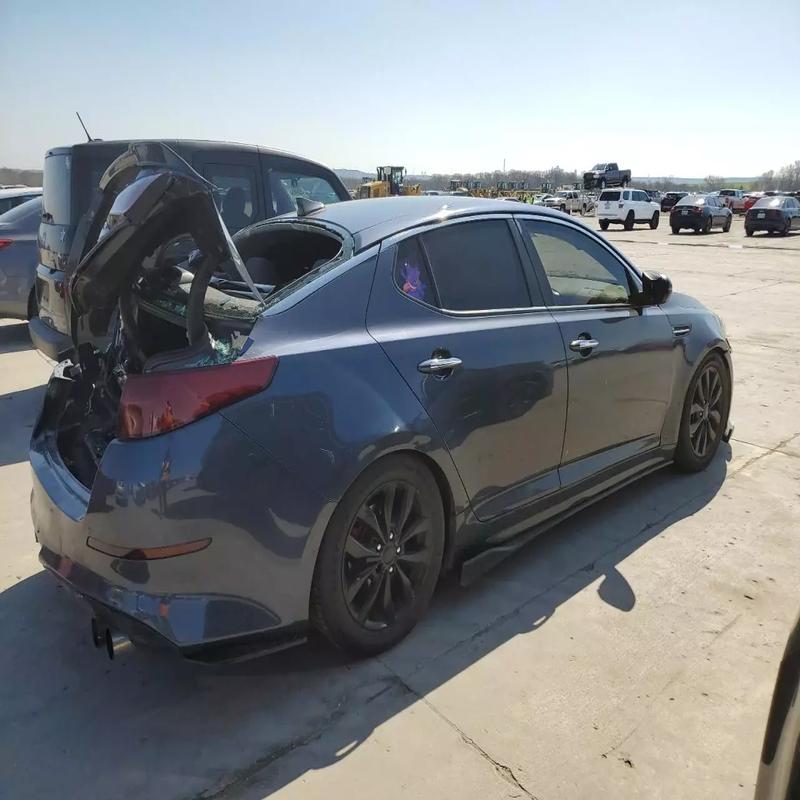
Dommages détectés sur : pare-brise arrière, malle, pare-choc arrière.
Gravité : majeur